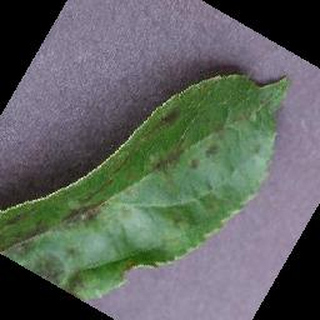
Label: apple_apple_scab